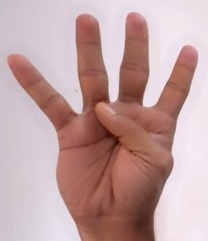
ASL sign: 4